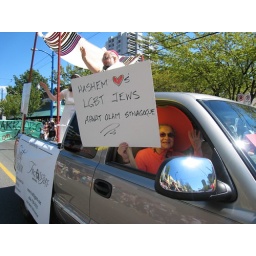
Leila, sign in truck